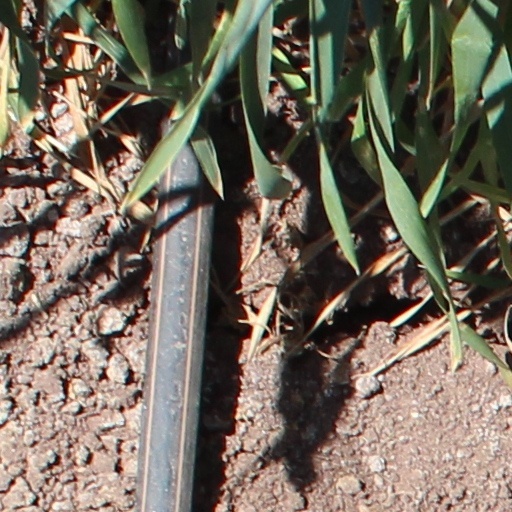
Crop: wheat